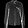
Label: Shirt